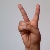
The image shows a hand gesture representing the letter 'V' in Indian Sign Language.